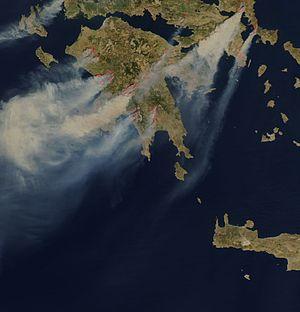
Une série d'importants feux de forêts est survenue en différents endroits de Grèce durant l'été 2007 jusqu'à ce qu'ils soient sous contrôle début septembre. Le feu le plus important et le plus destructeur est apparu le 23 août. Il s'est rapidement propagé et resta incontrôlable jusqu'au 27 août. Les feux affectèrent l'ouest et le sud du Péloponnèse et le sud de l'Eubée. Pour le seul mois d'août, il y eut 67 morts. Au total 84 personnes perdirent la vie à cause des feux, dont plusieurs pompiers.